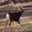
Label: deer